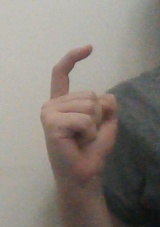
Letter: ra